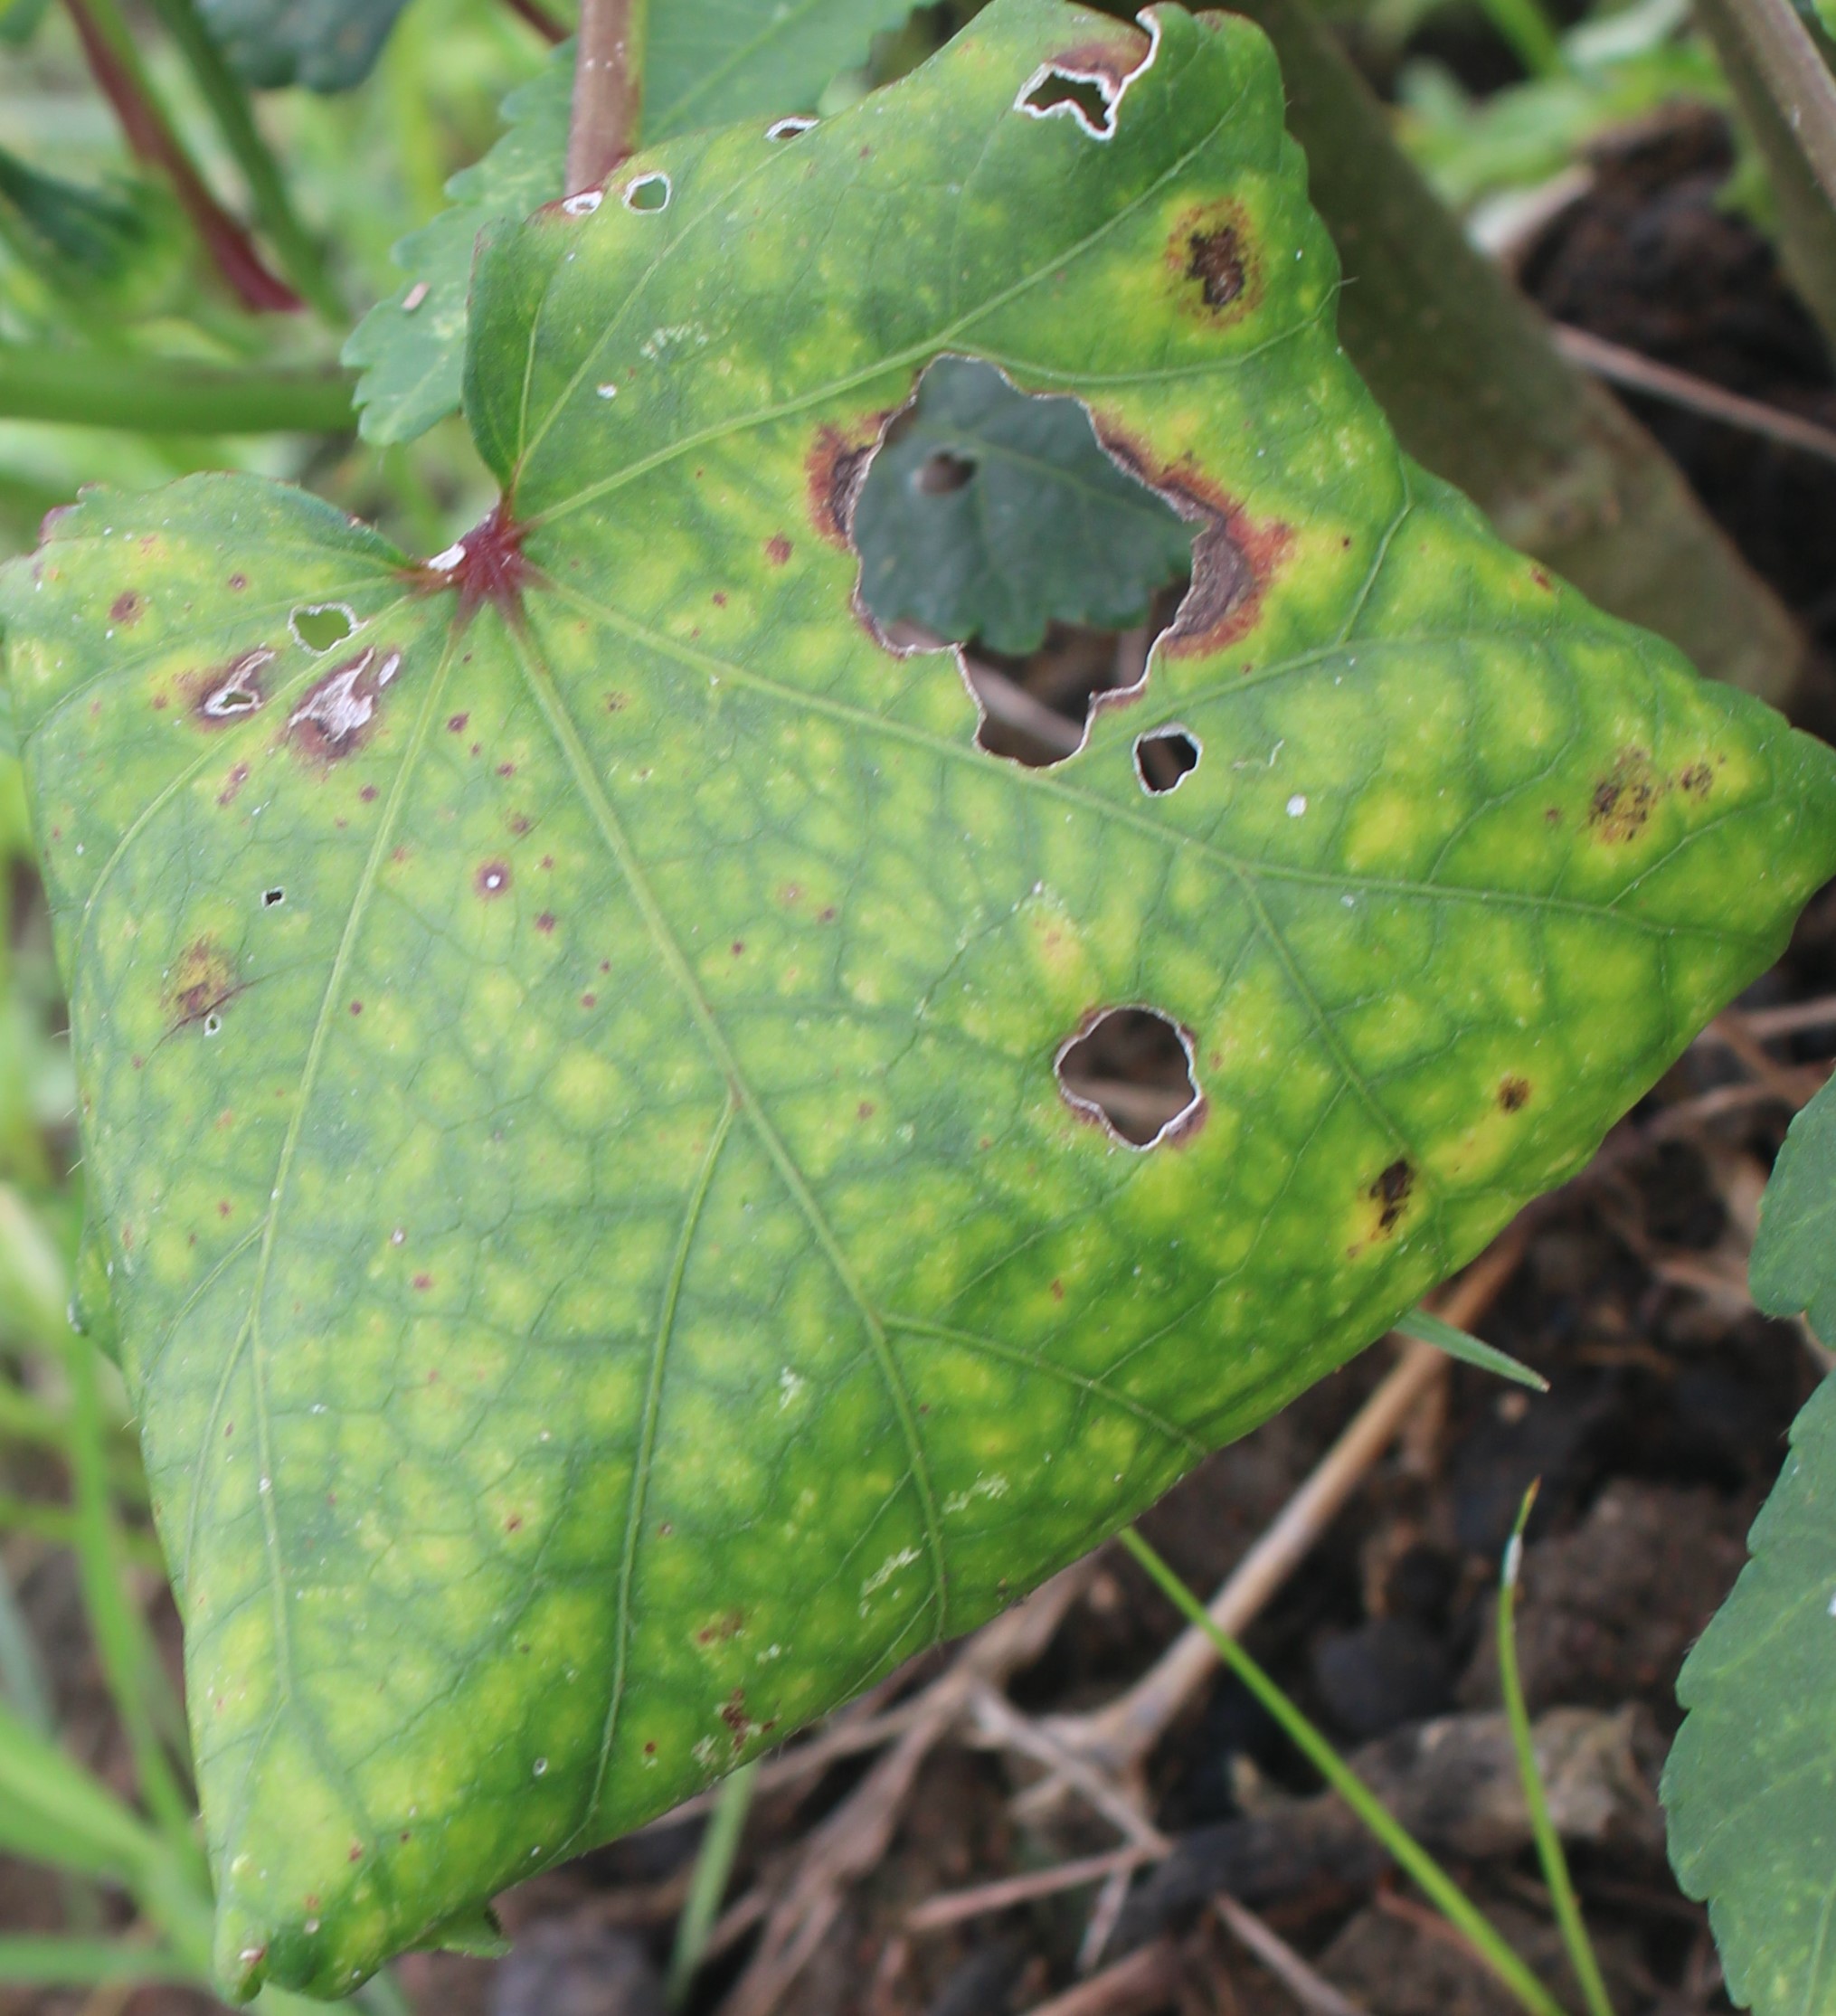
Label: Downy Mildew